Vicente Gómez (footballer, born 1971)

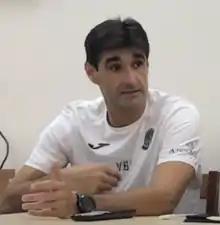
Gómez with Olimpik Donetsk in 2019

Vicente Gómez Fernández (born 9 September 1971) is a Spanish football manager, who is an assistant manager at the Ukraine national football team.